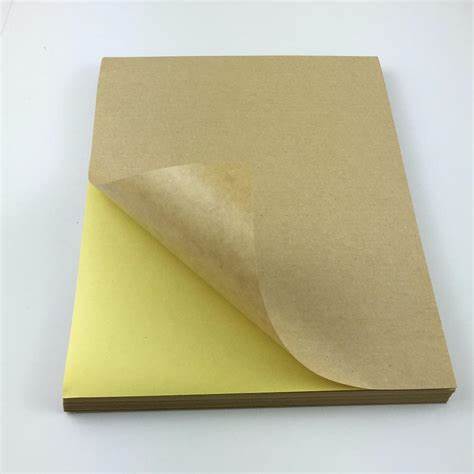
Waste category: paper